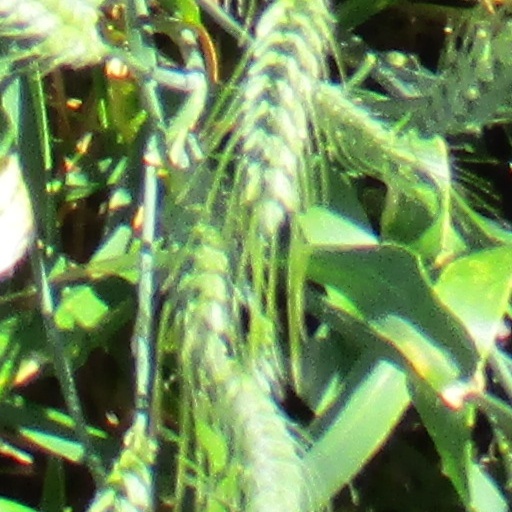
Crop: wheat